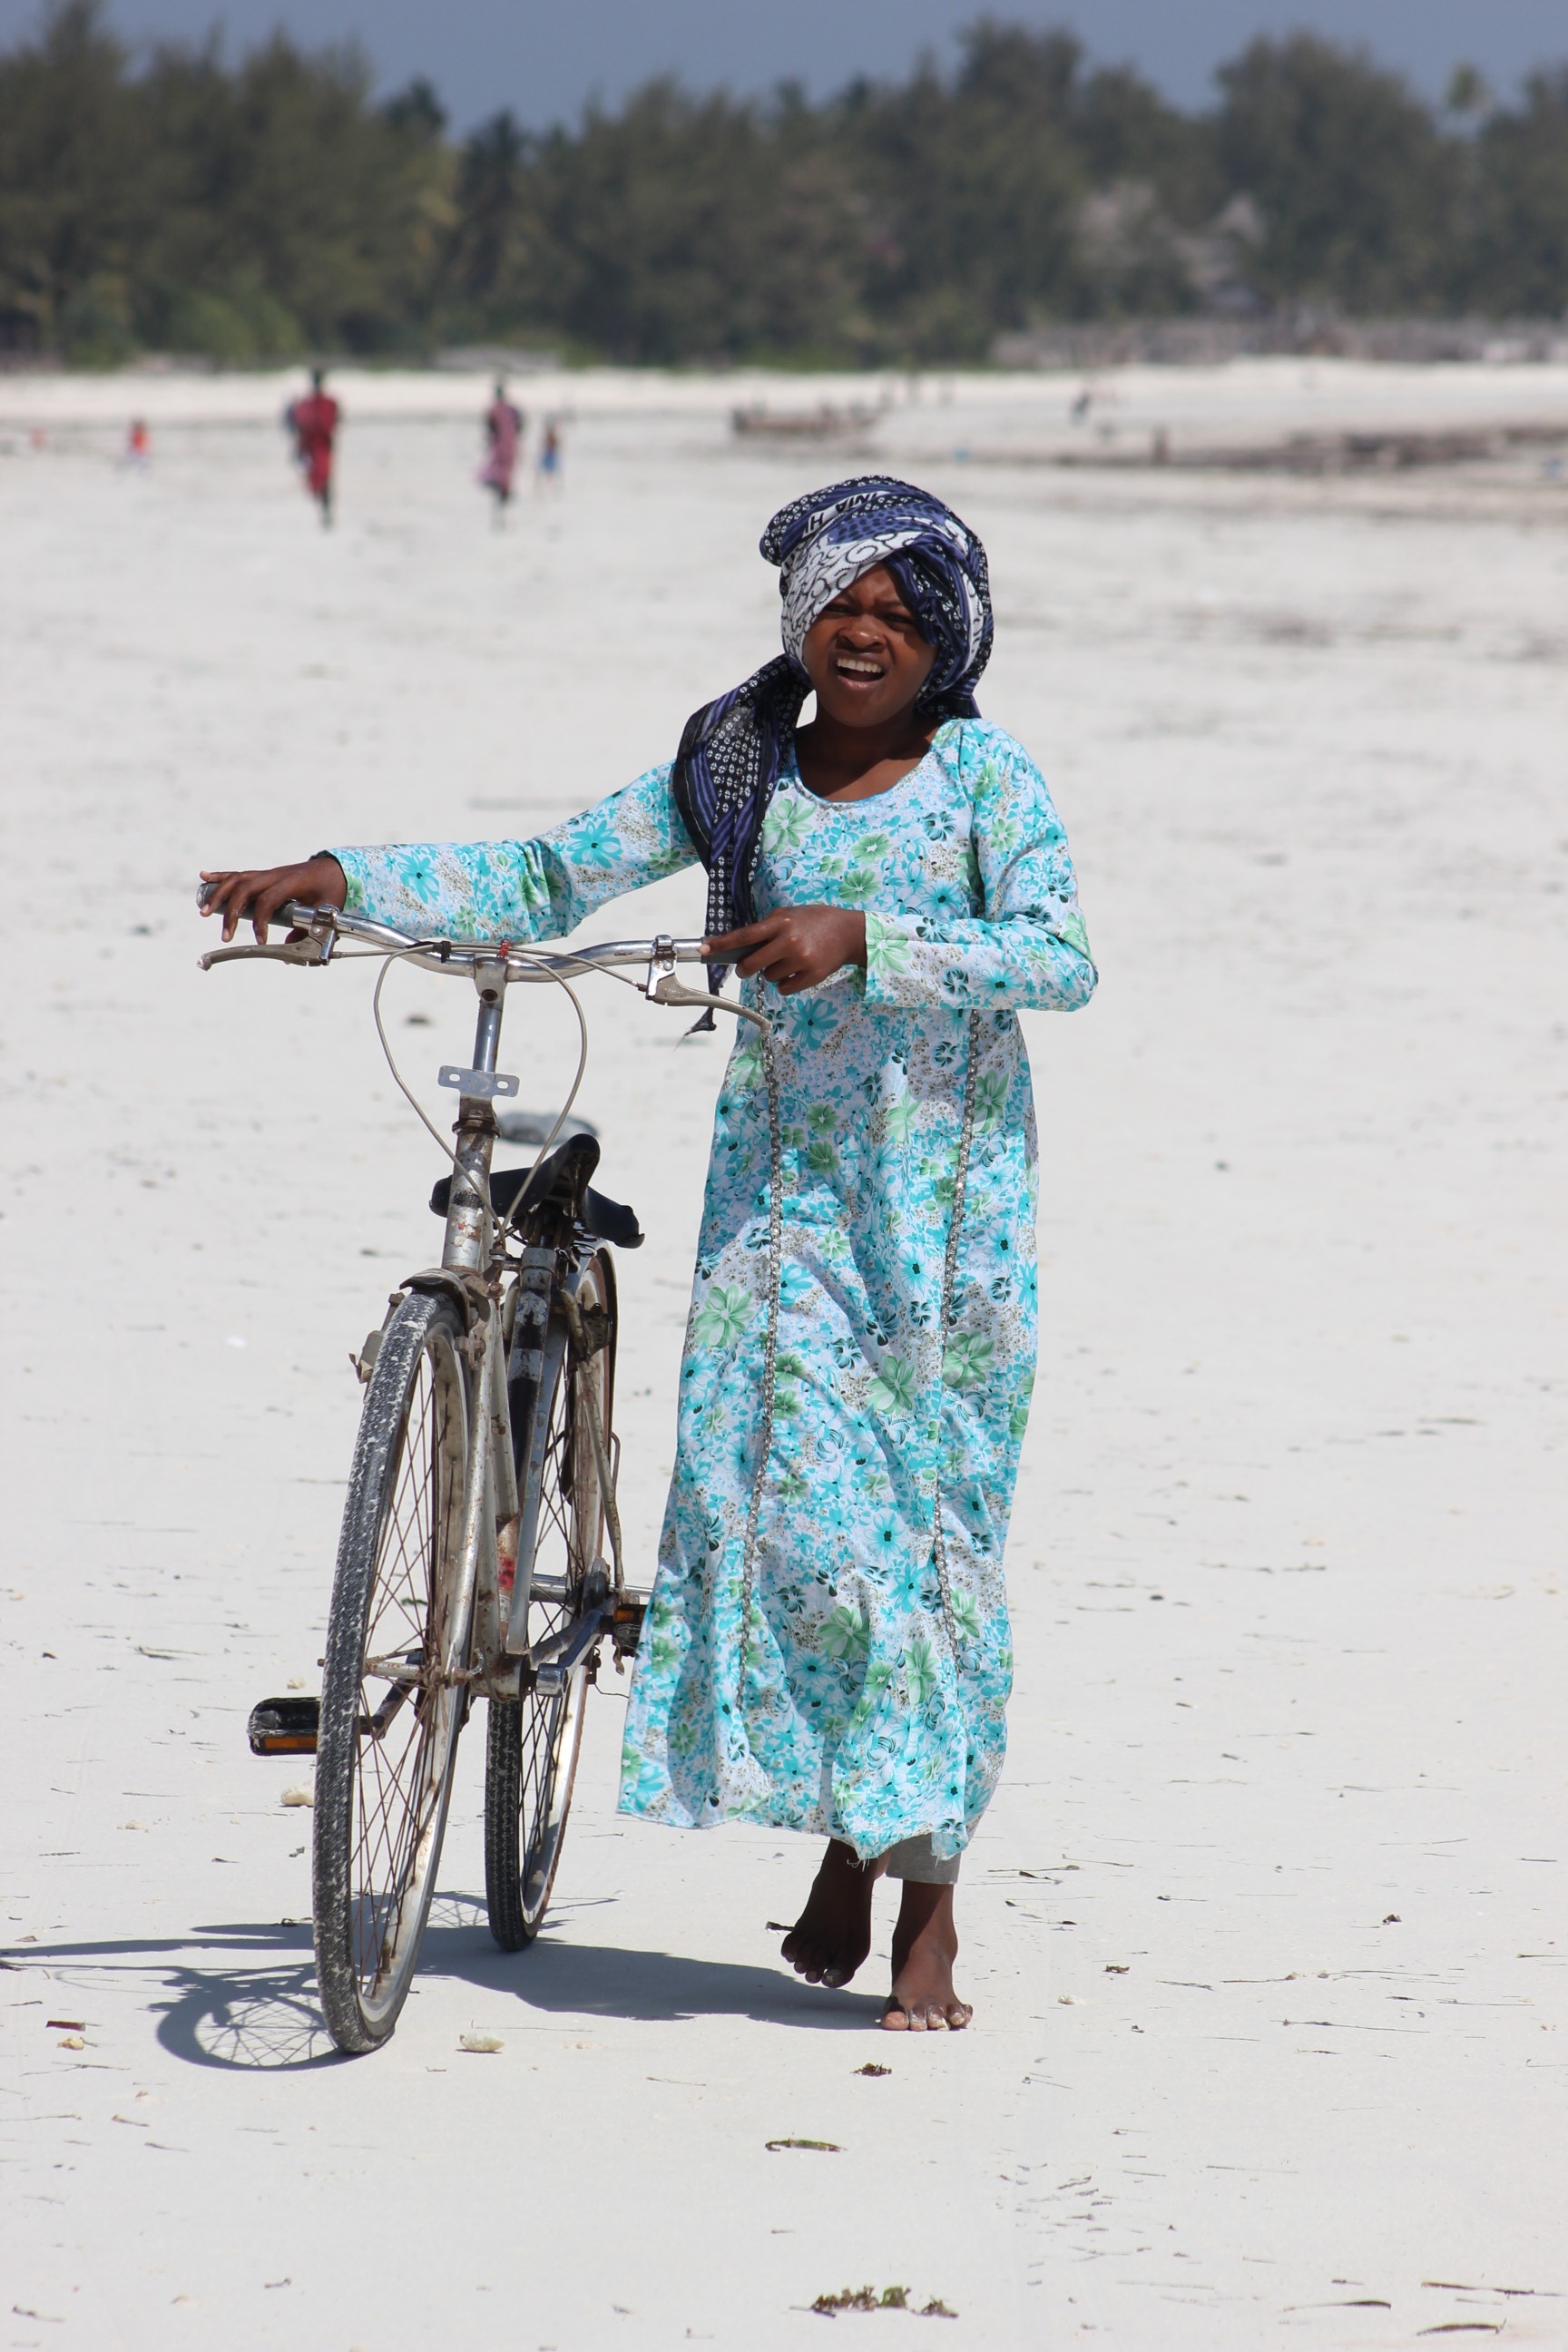
winter, girl, bicycle, spring, vehicle, africa, season, sports equipment, cycling, children, sports, tanzania, zanzibar, muslim, endurance sports